Branko Cvejić

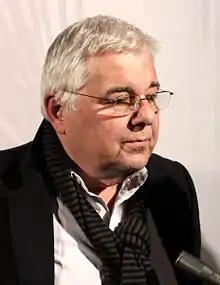

Branko Cvejić (25 August 1946 – 26 July 2022) was a Serbian actor. He appeared in more than one hundred films from 1962 onwards.